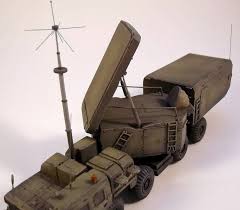
Label: Air Defense